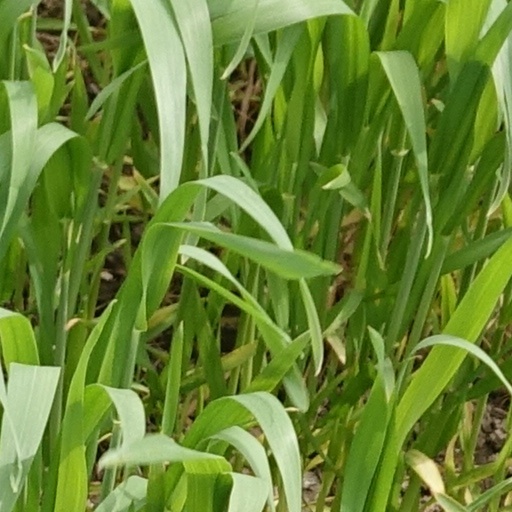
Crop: wheat